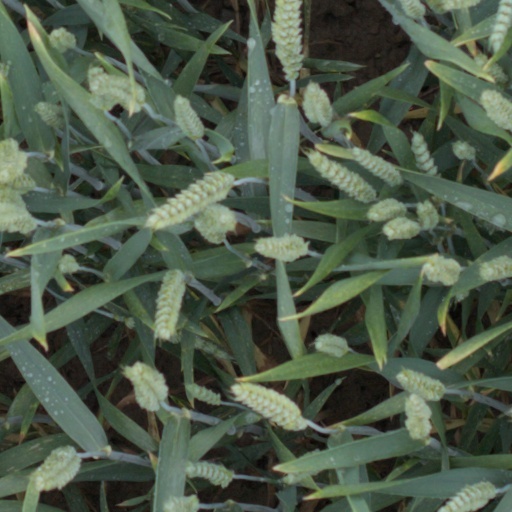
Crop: wheat